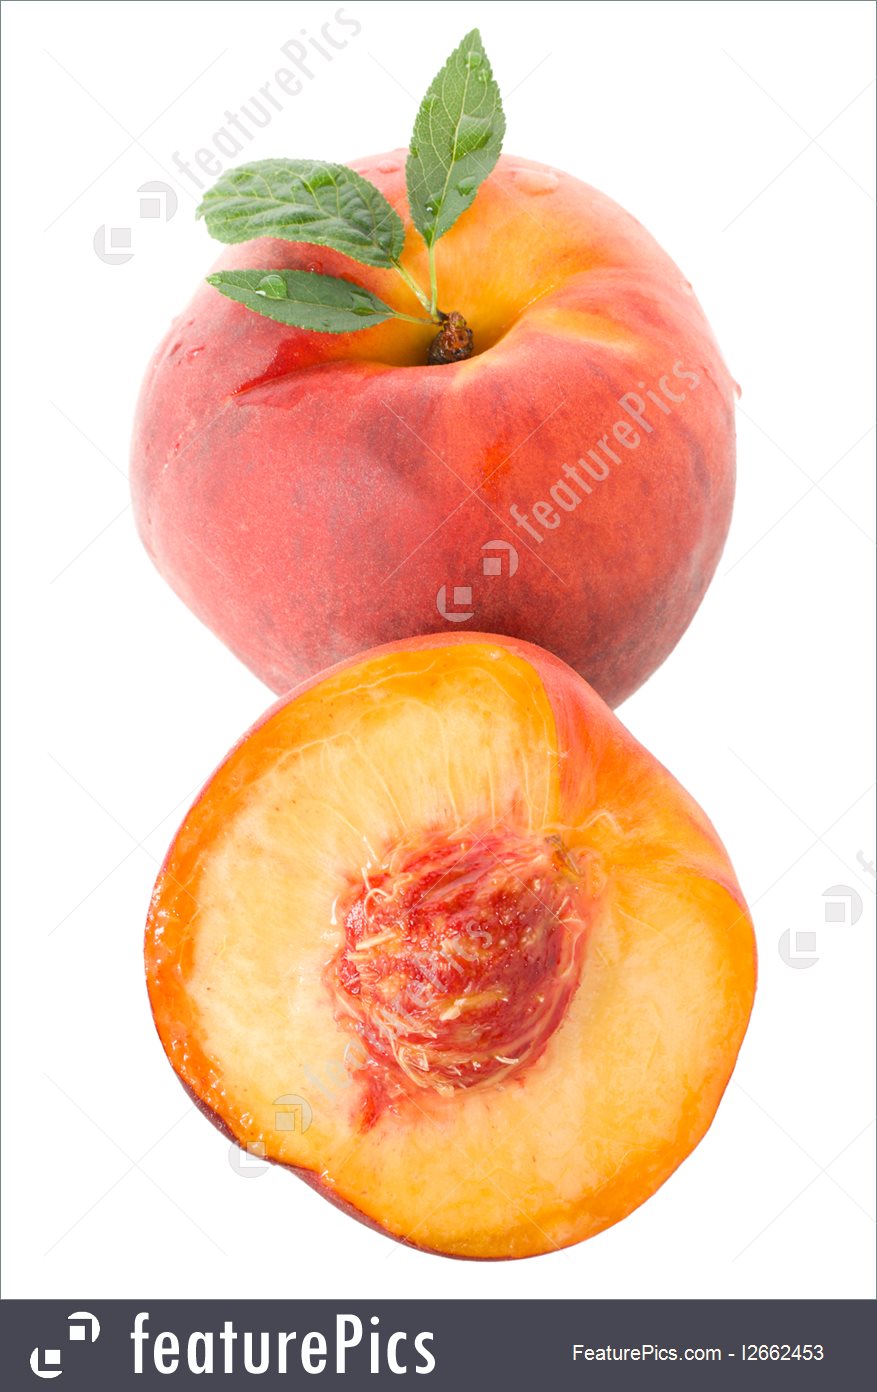
Labels: Peach leaf, Peach leaf, Peach leaf